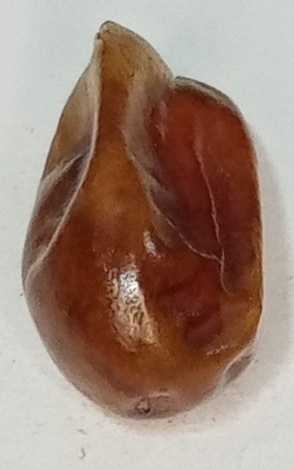
Variety: fasli-toto
Size: small
Grade: grade-1